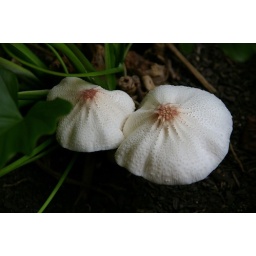
These sprouted up in a flower pot after Lauri watered a Philodendron.